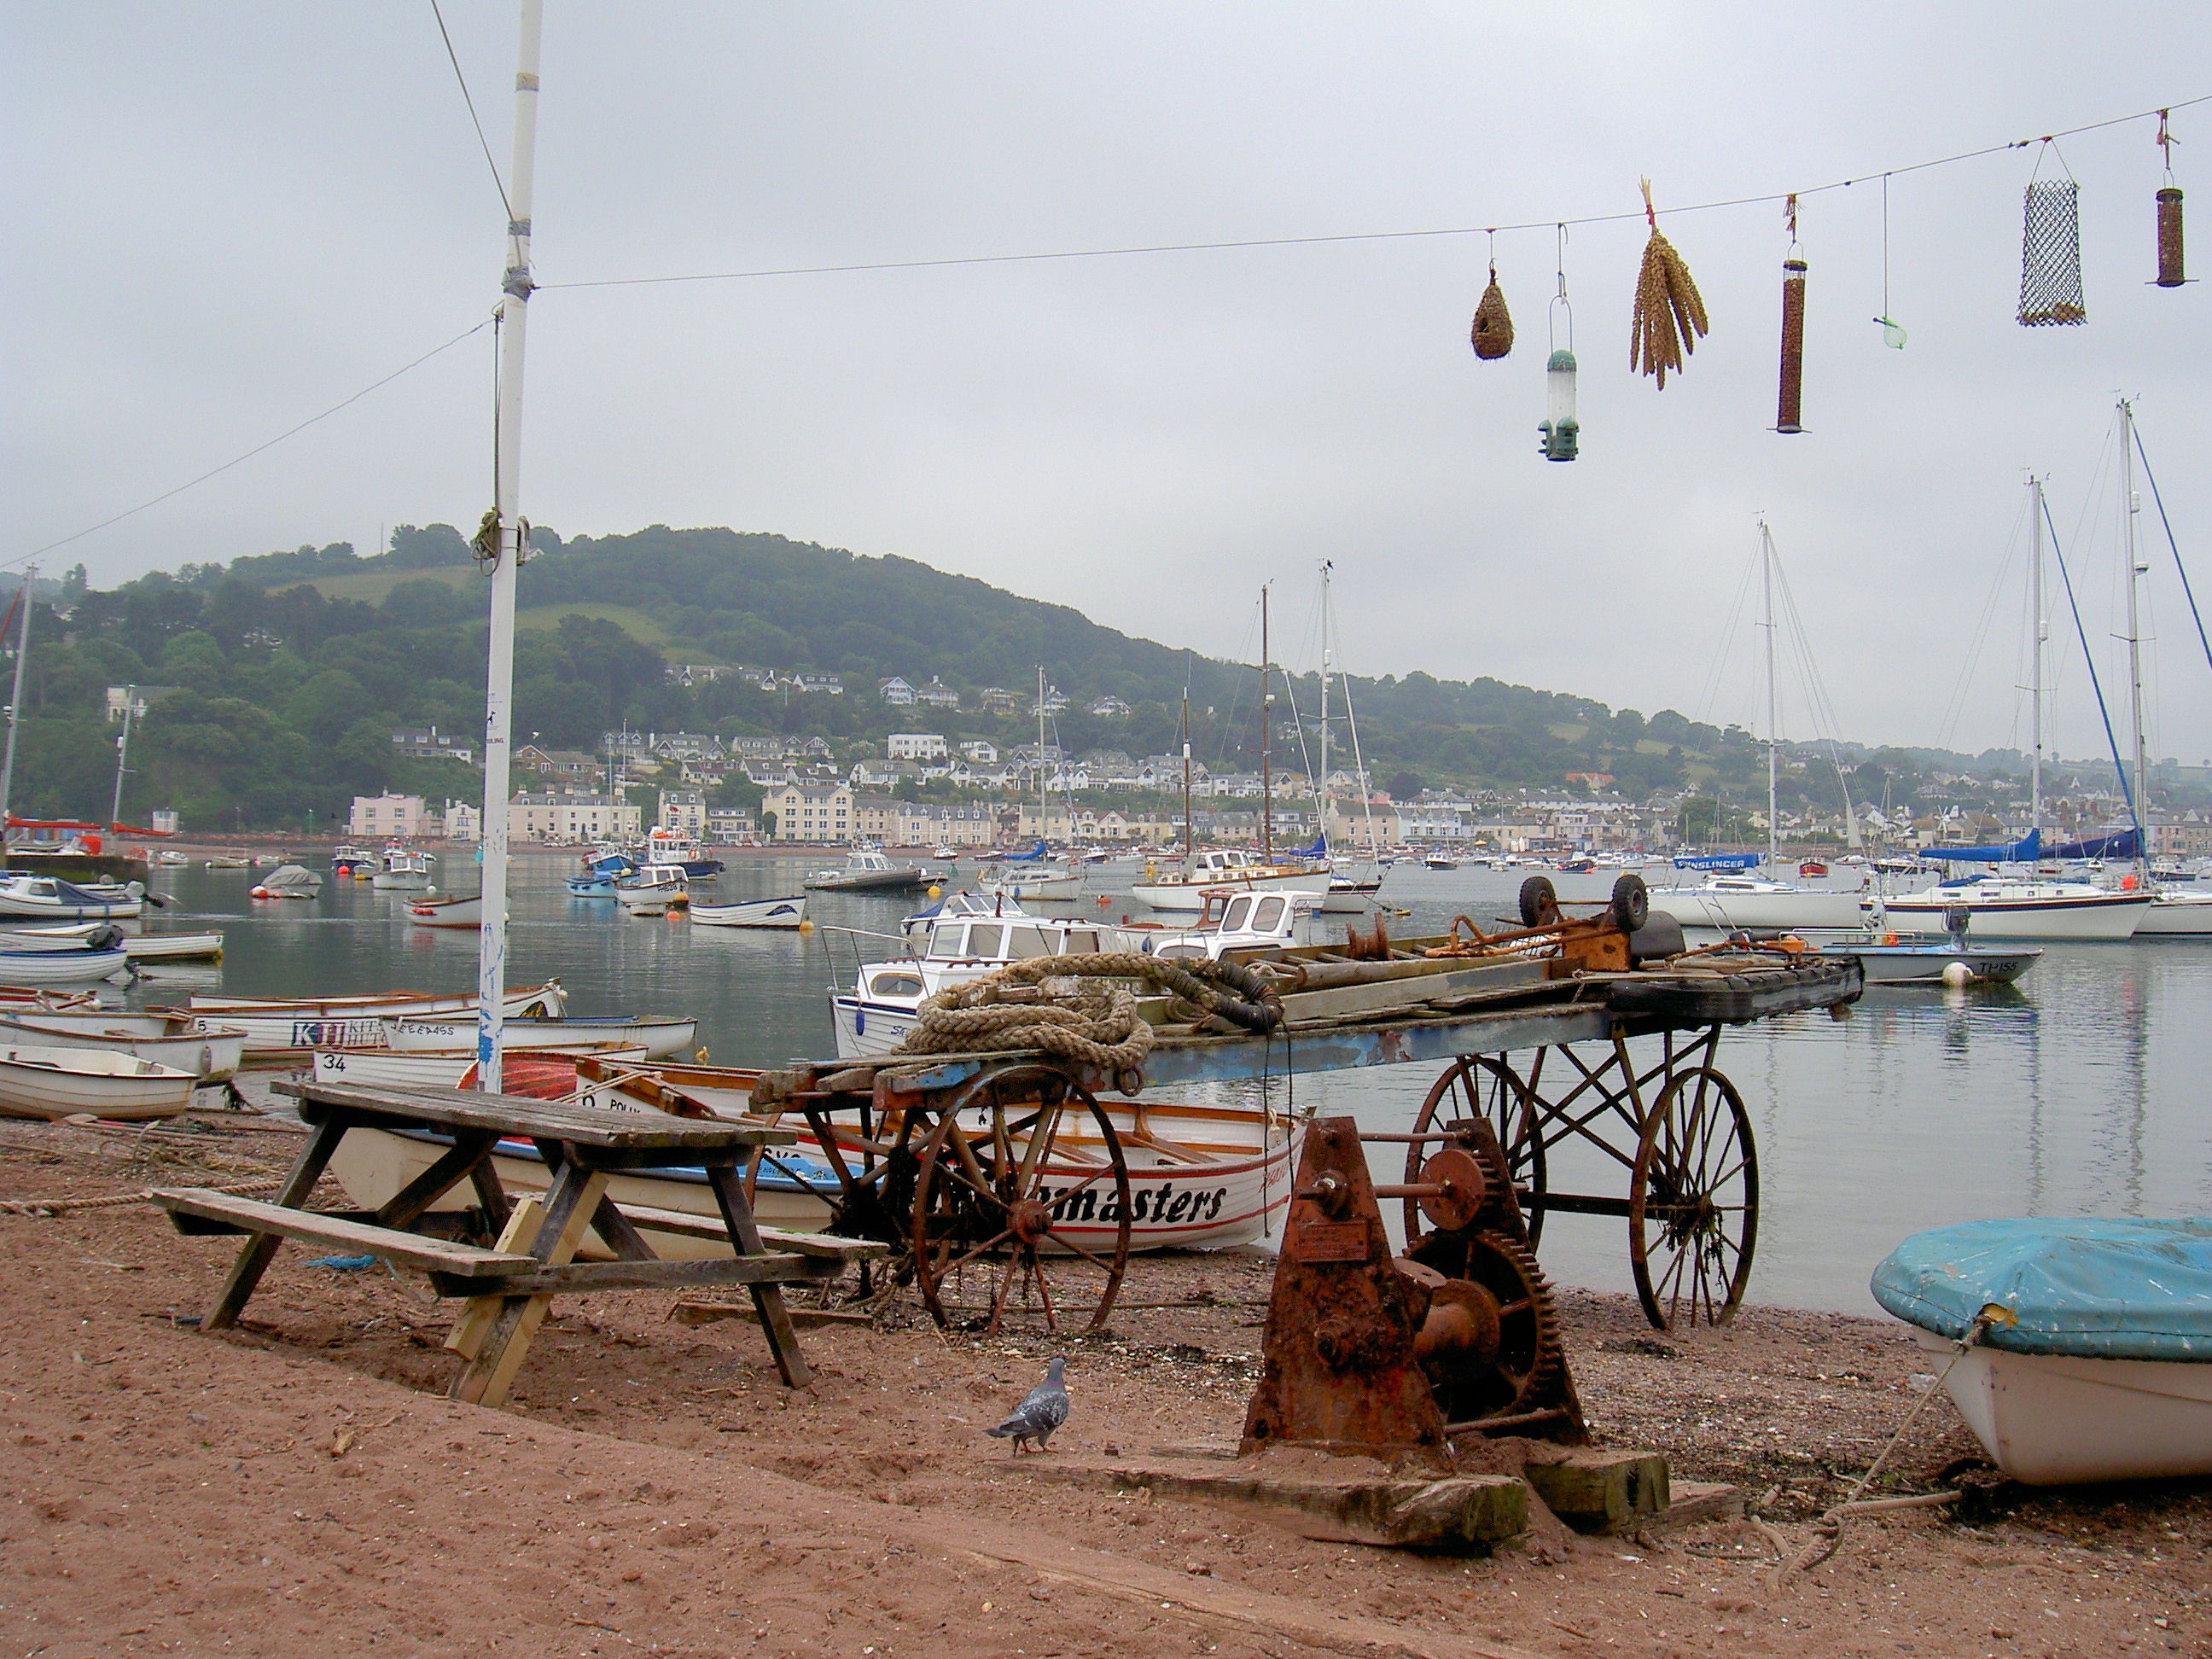
beach, sea, coast, dock, boat, vacation, vehicle, fishing, harbor, harbour, marina, port, body of water, boats, vessels, fishing port